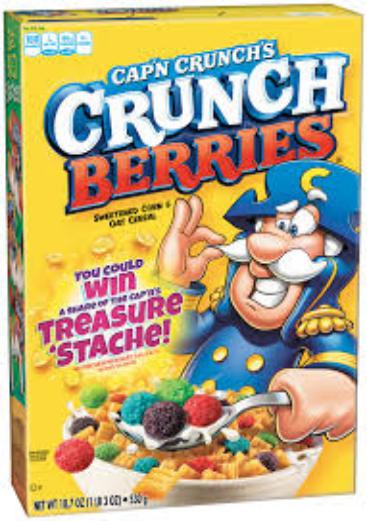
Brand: Cap'n Crunch Crunch Berries
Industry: Food